Aesop

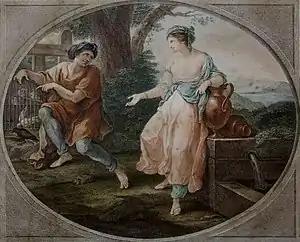
"The Beautiful Rhodope in Love with Aesop", engraving by Bartolozzi, 1782, after a painting by Angelica Kauffman

Early on, the representation of Aesop as an ugly slave emerged. The later tradition which makes Aesop a black African resulted in depictions ranging from 17th-century engravings to a television portrayal by a black comedian. In general, beginning in the 20th century, plays have shown Aesop as a slave, but not ugly, while movies and television shows (such as "The Bullwinkle Show") have depicted him as neither ugly nor a slave.